Gollum

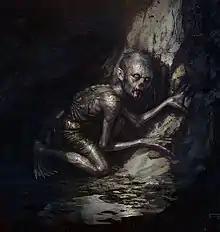
Gollum by Frederic Bennet, 2014 (detail)

Sam notes that Gollum has two distinct personalities: the sinister "Stinker" and the submissive "Slinker", with a green glint in his eyes showcasing the change between them. In "The Passage of the Marshes" chapter, Sam overhears a debate between the two, with the nefarious "Stinker" ultimately coming out on top. However, as shown in "The Stairs of Cirith Ungol" chapter, Gollum often oscillates between good and evil. When Gollum stumbles upon Frodo and Sam outside of Shelob's Lair, he is briefly overcome and nearly repents, but this is ultimately ruined by Sam's sceptical remarks. Tolkien describes this as the story's most tragic moment, and he claims "Sam failed to note the complete change in Gollum's tone and aspect. Gollum's repentance was blighted, Frodo's pity was wasted, and Shelob's Lair became inevitable."